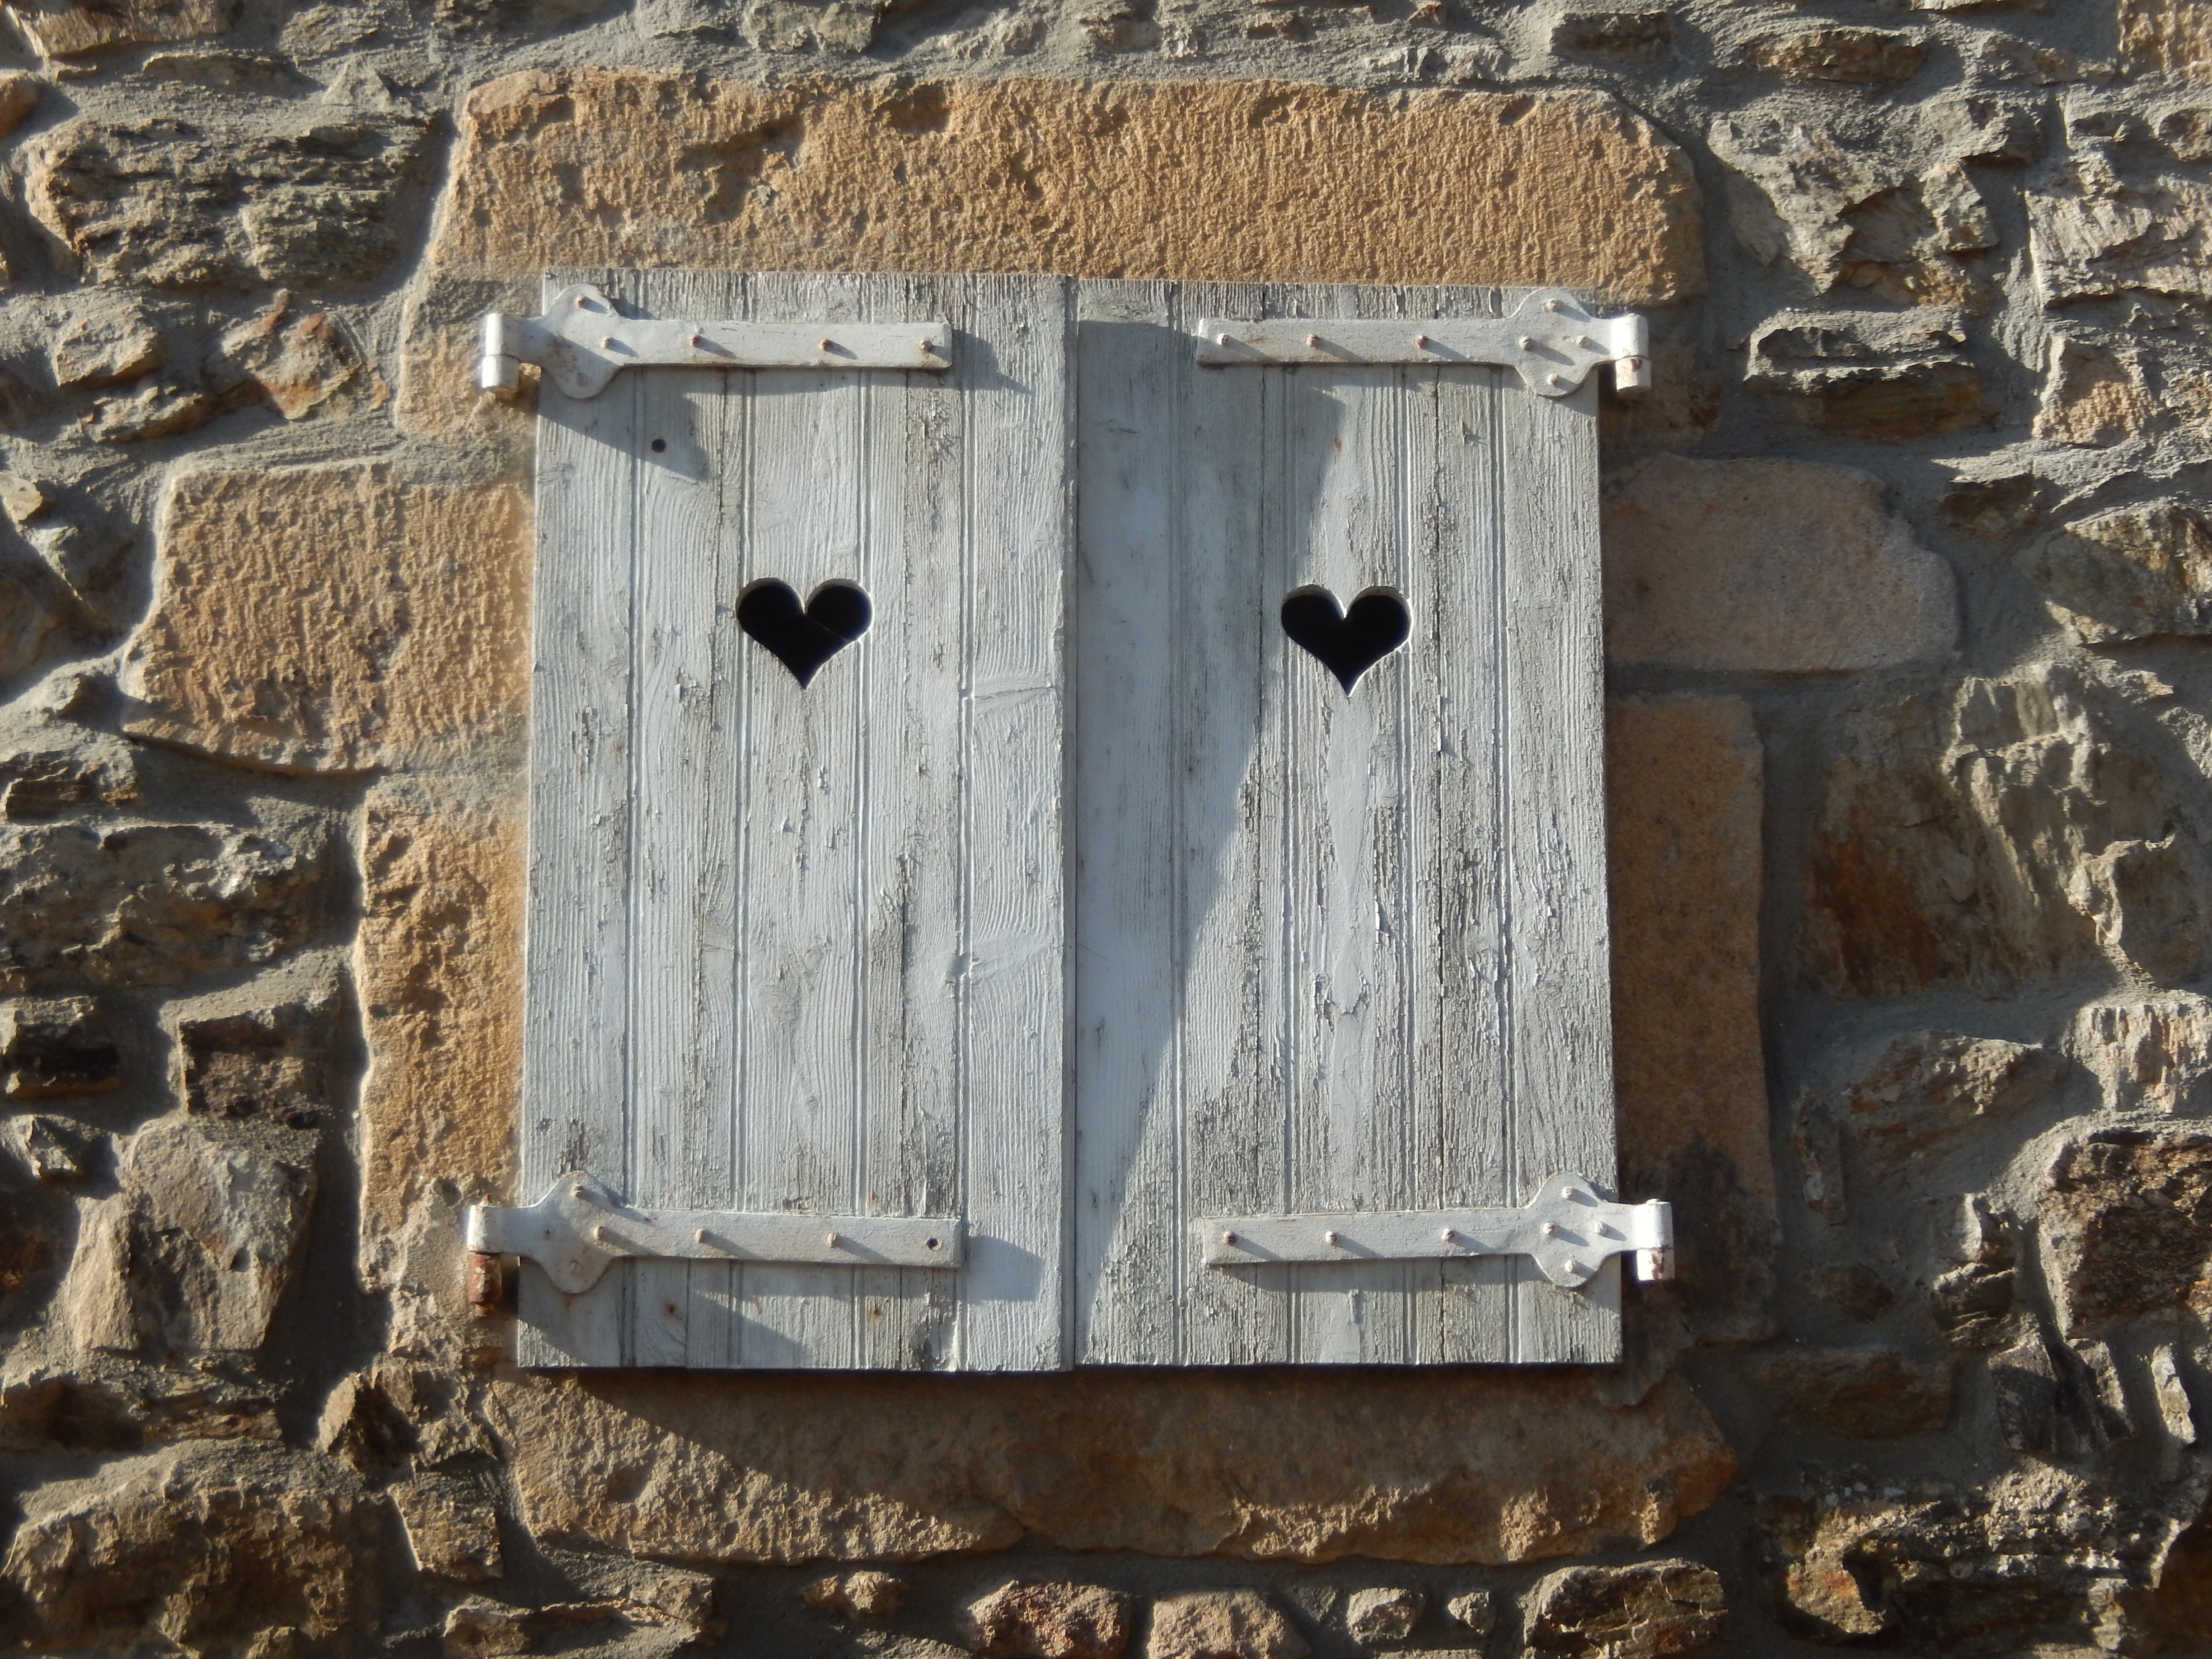
wood, house, window, building, wall, village, facade, shutters, ruins, ancient history